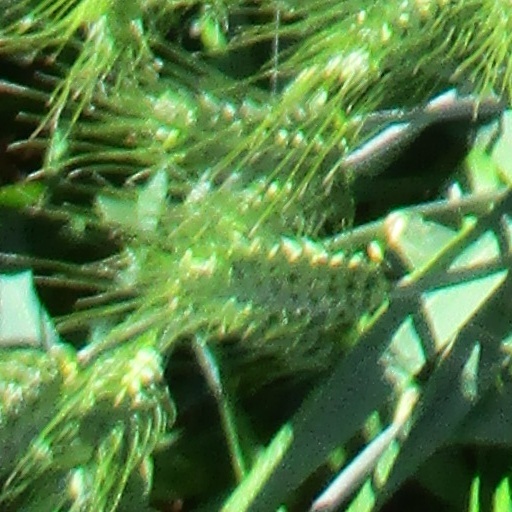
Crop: wheat